Elsa Galafrés

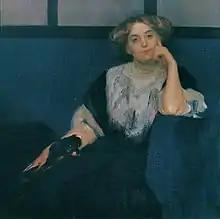
1908 painting of Galafrés by

Elsa Galafrés (sometimes spelt Elza) (23 May 1879 – 16 April 1977) was a German stage and film actress.